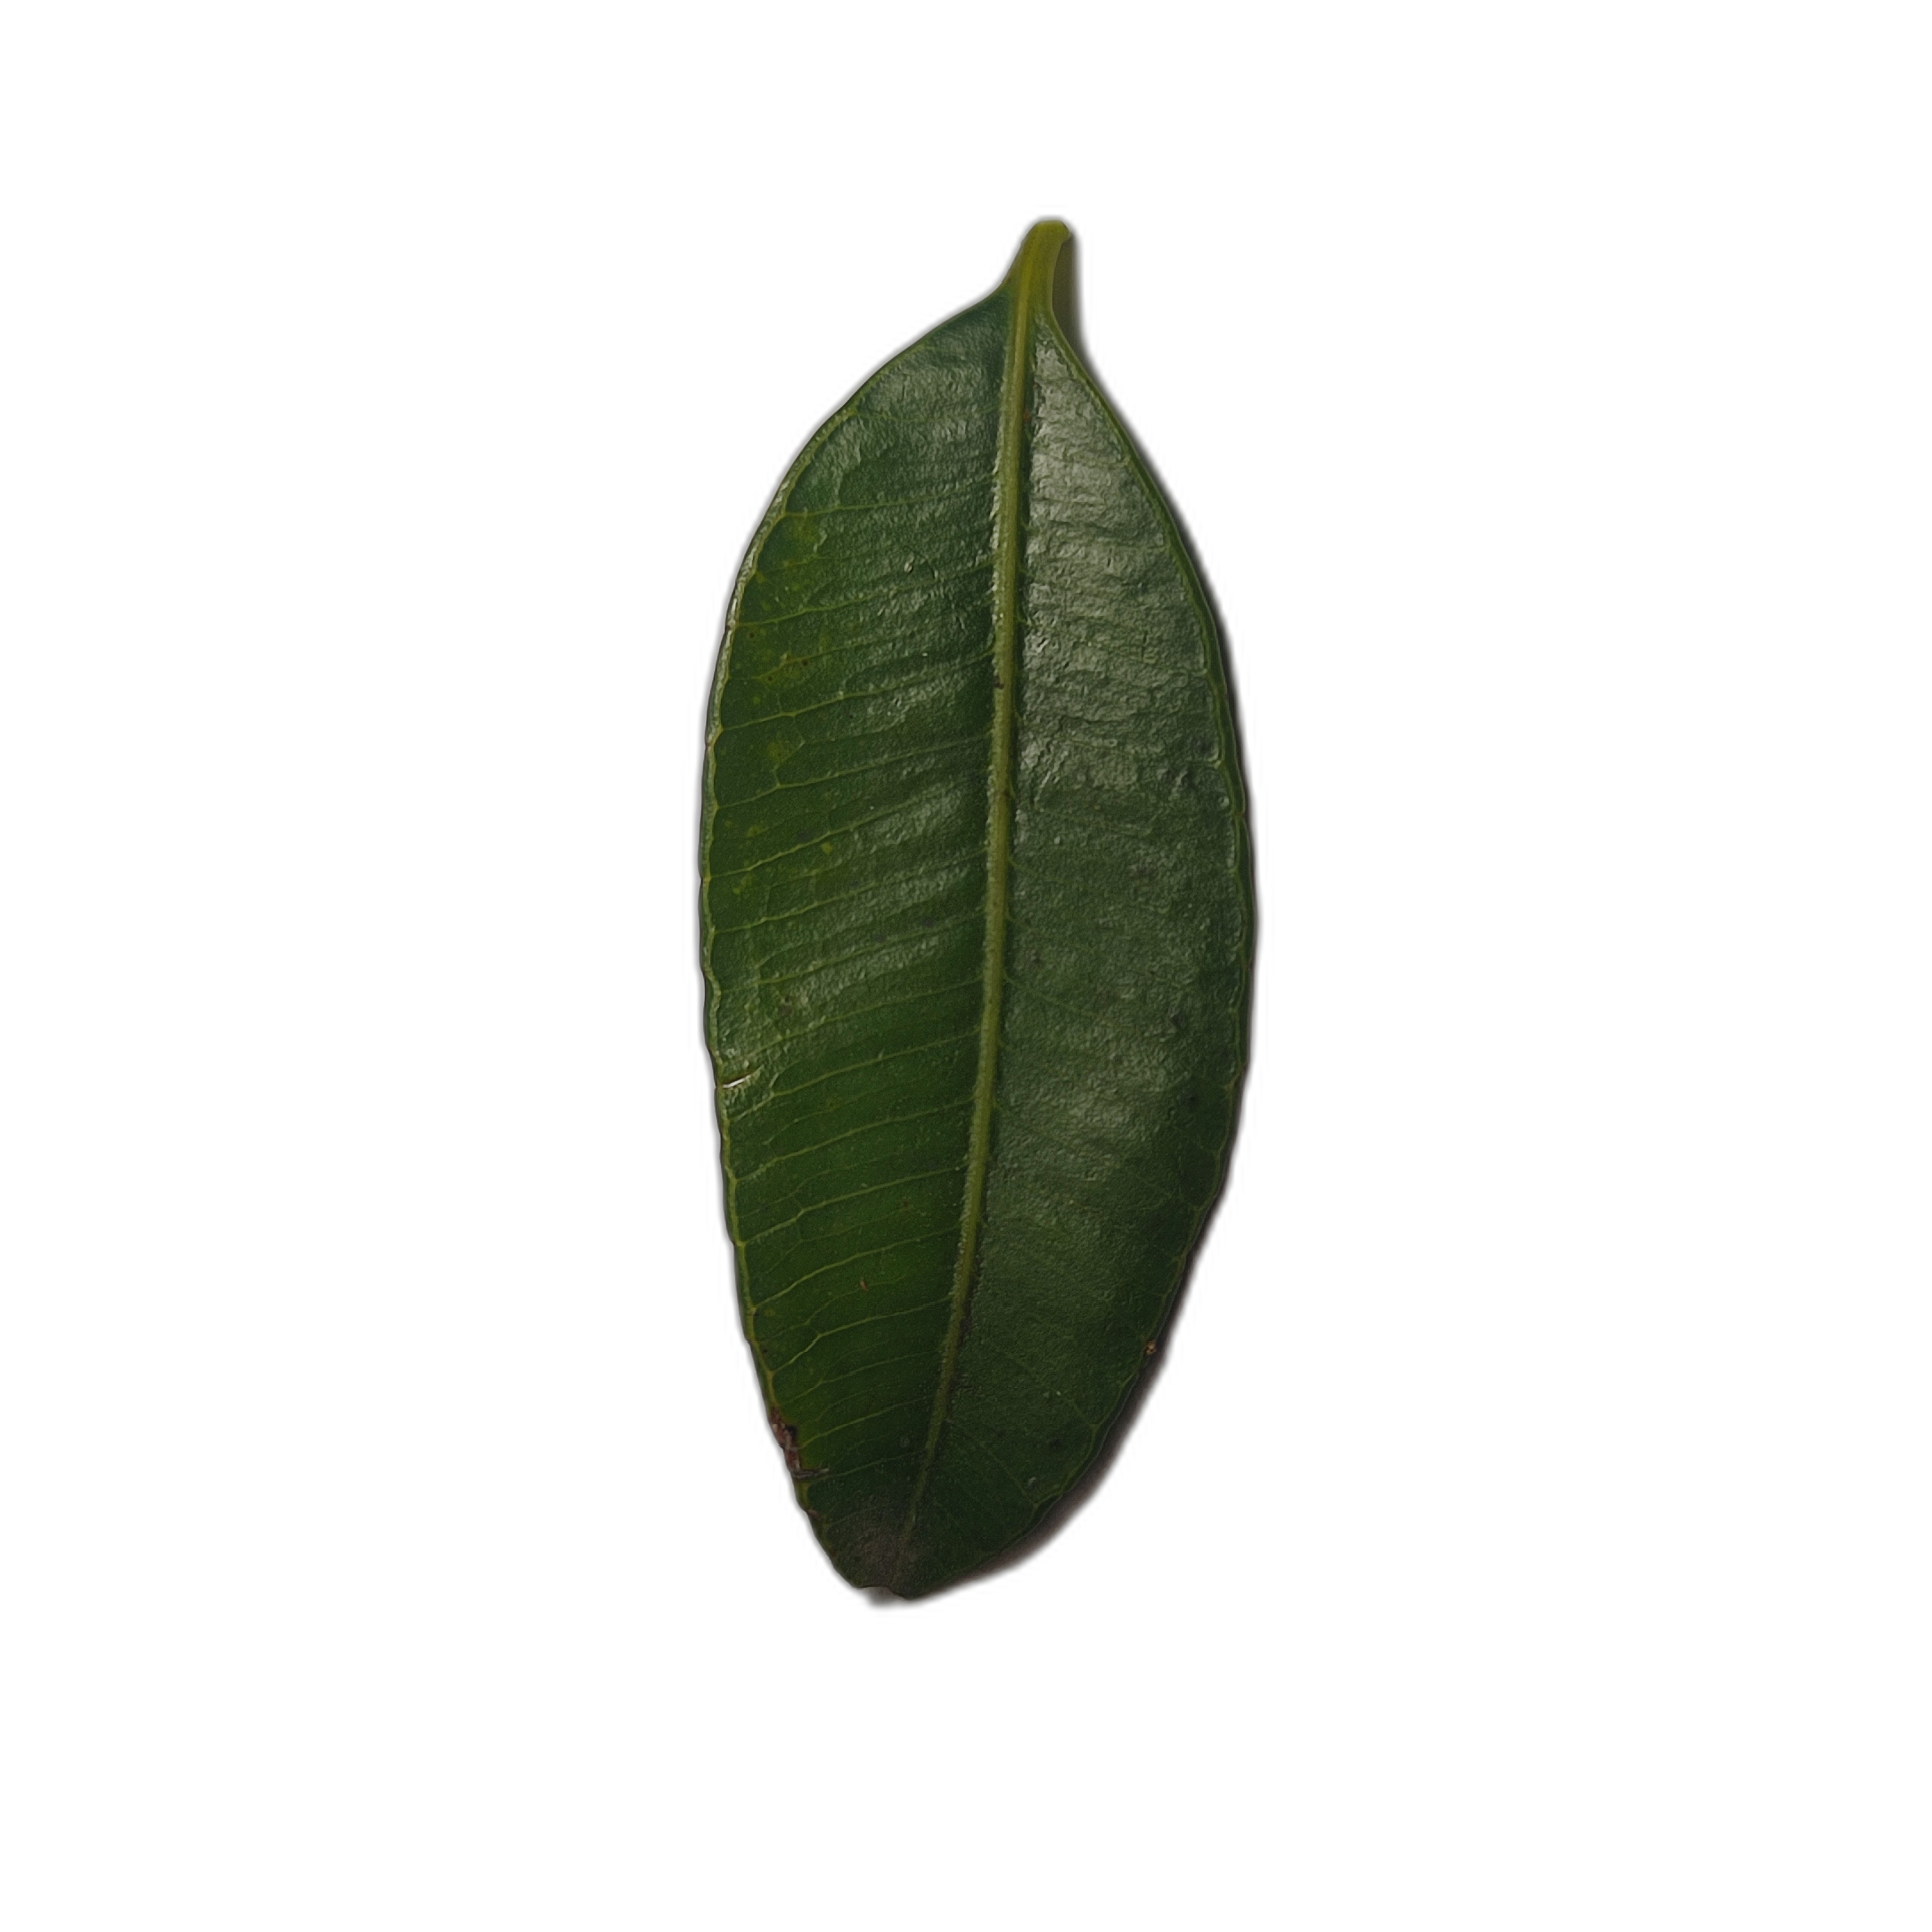
Label: healthy